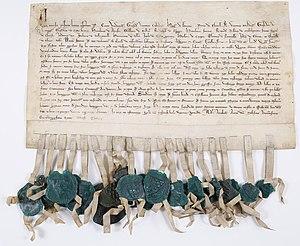
Déclaration de la noblesse de l’Anjou et du Maine précisant à la demande de Saint Louis certains articles de la coutume féodale. Orléans, mai 1246
Geoffroy II de Lusignan, surnommé Geoffroy la Grand Dent à partir du XVIᵉ siècle, était le seigneur de Vouvant et de Mervent, de Moncontour, de Fontenay et de Soubise. Entre 1223 et 1230, puis entre 1233 et 1239, il devient vicomte de Châtellerault du chef de sa femme. Il était le fils de Geoffroy Iᵉʳ de Lusignan et de sa seconde épouse Eustache Chabot, héritière de fiefs à Vouvant et Mervent.